A Kind of Murder

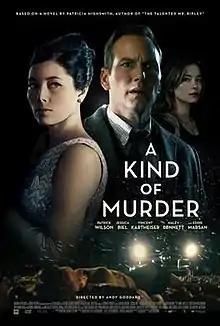
Theatrical release poster

A Kind of Murder is an American murder mystery and psychological thriller directed by Andy Goddard from a screenplay by Susan Boyd based upon the 1954 Patricia Highsmith novel "The Blunderer". It stars Patrick Wilson, Jessica Biel, Vincent Kartheiser, Haley Bennett, and Eddie Marsan. The film had its world premiere at the Tribeca Film Festival on April 17, 2016 and was released in the United States on December 16, 2016, by Magnolia Pictures.